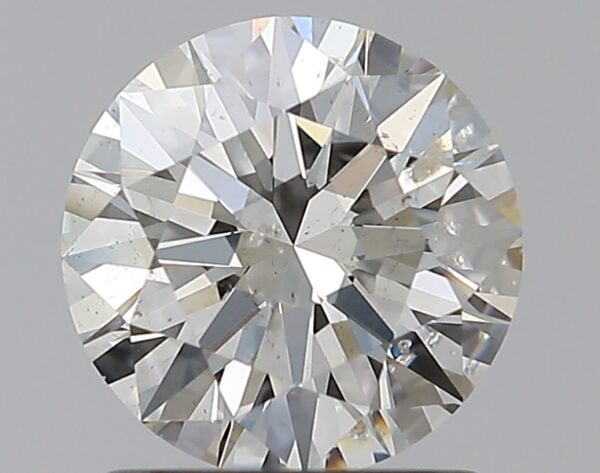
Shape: round
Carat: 1.08
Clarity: SI2
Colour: H
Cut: EX
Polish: EX
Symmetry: EX
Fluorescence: N
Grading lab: GIA
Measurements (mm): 6.59 x 6.63 x 4.04